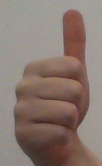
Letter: aleff